Varensell Abbey

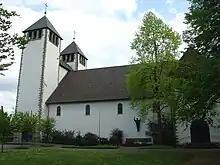
The abbey and parish church of St Mary's

Varensell Abbey is a monastic community of Benedictine nuns, located near Rietberg in the district of Gütersloh in North Rhine-Westphalia, Germany.